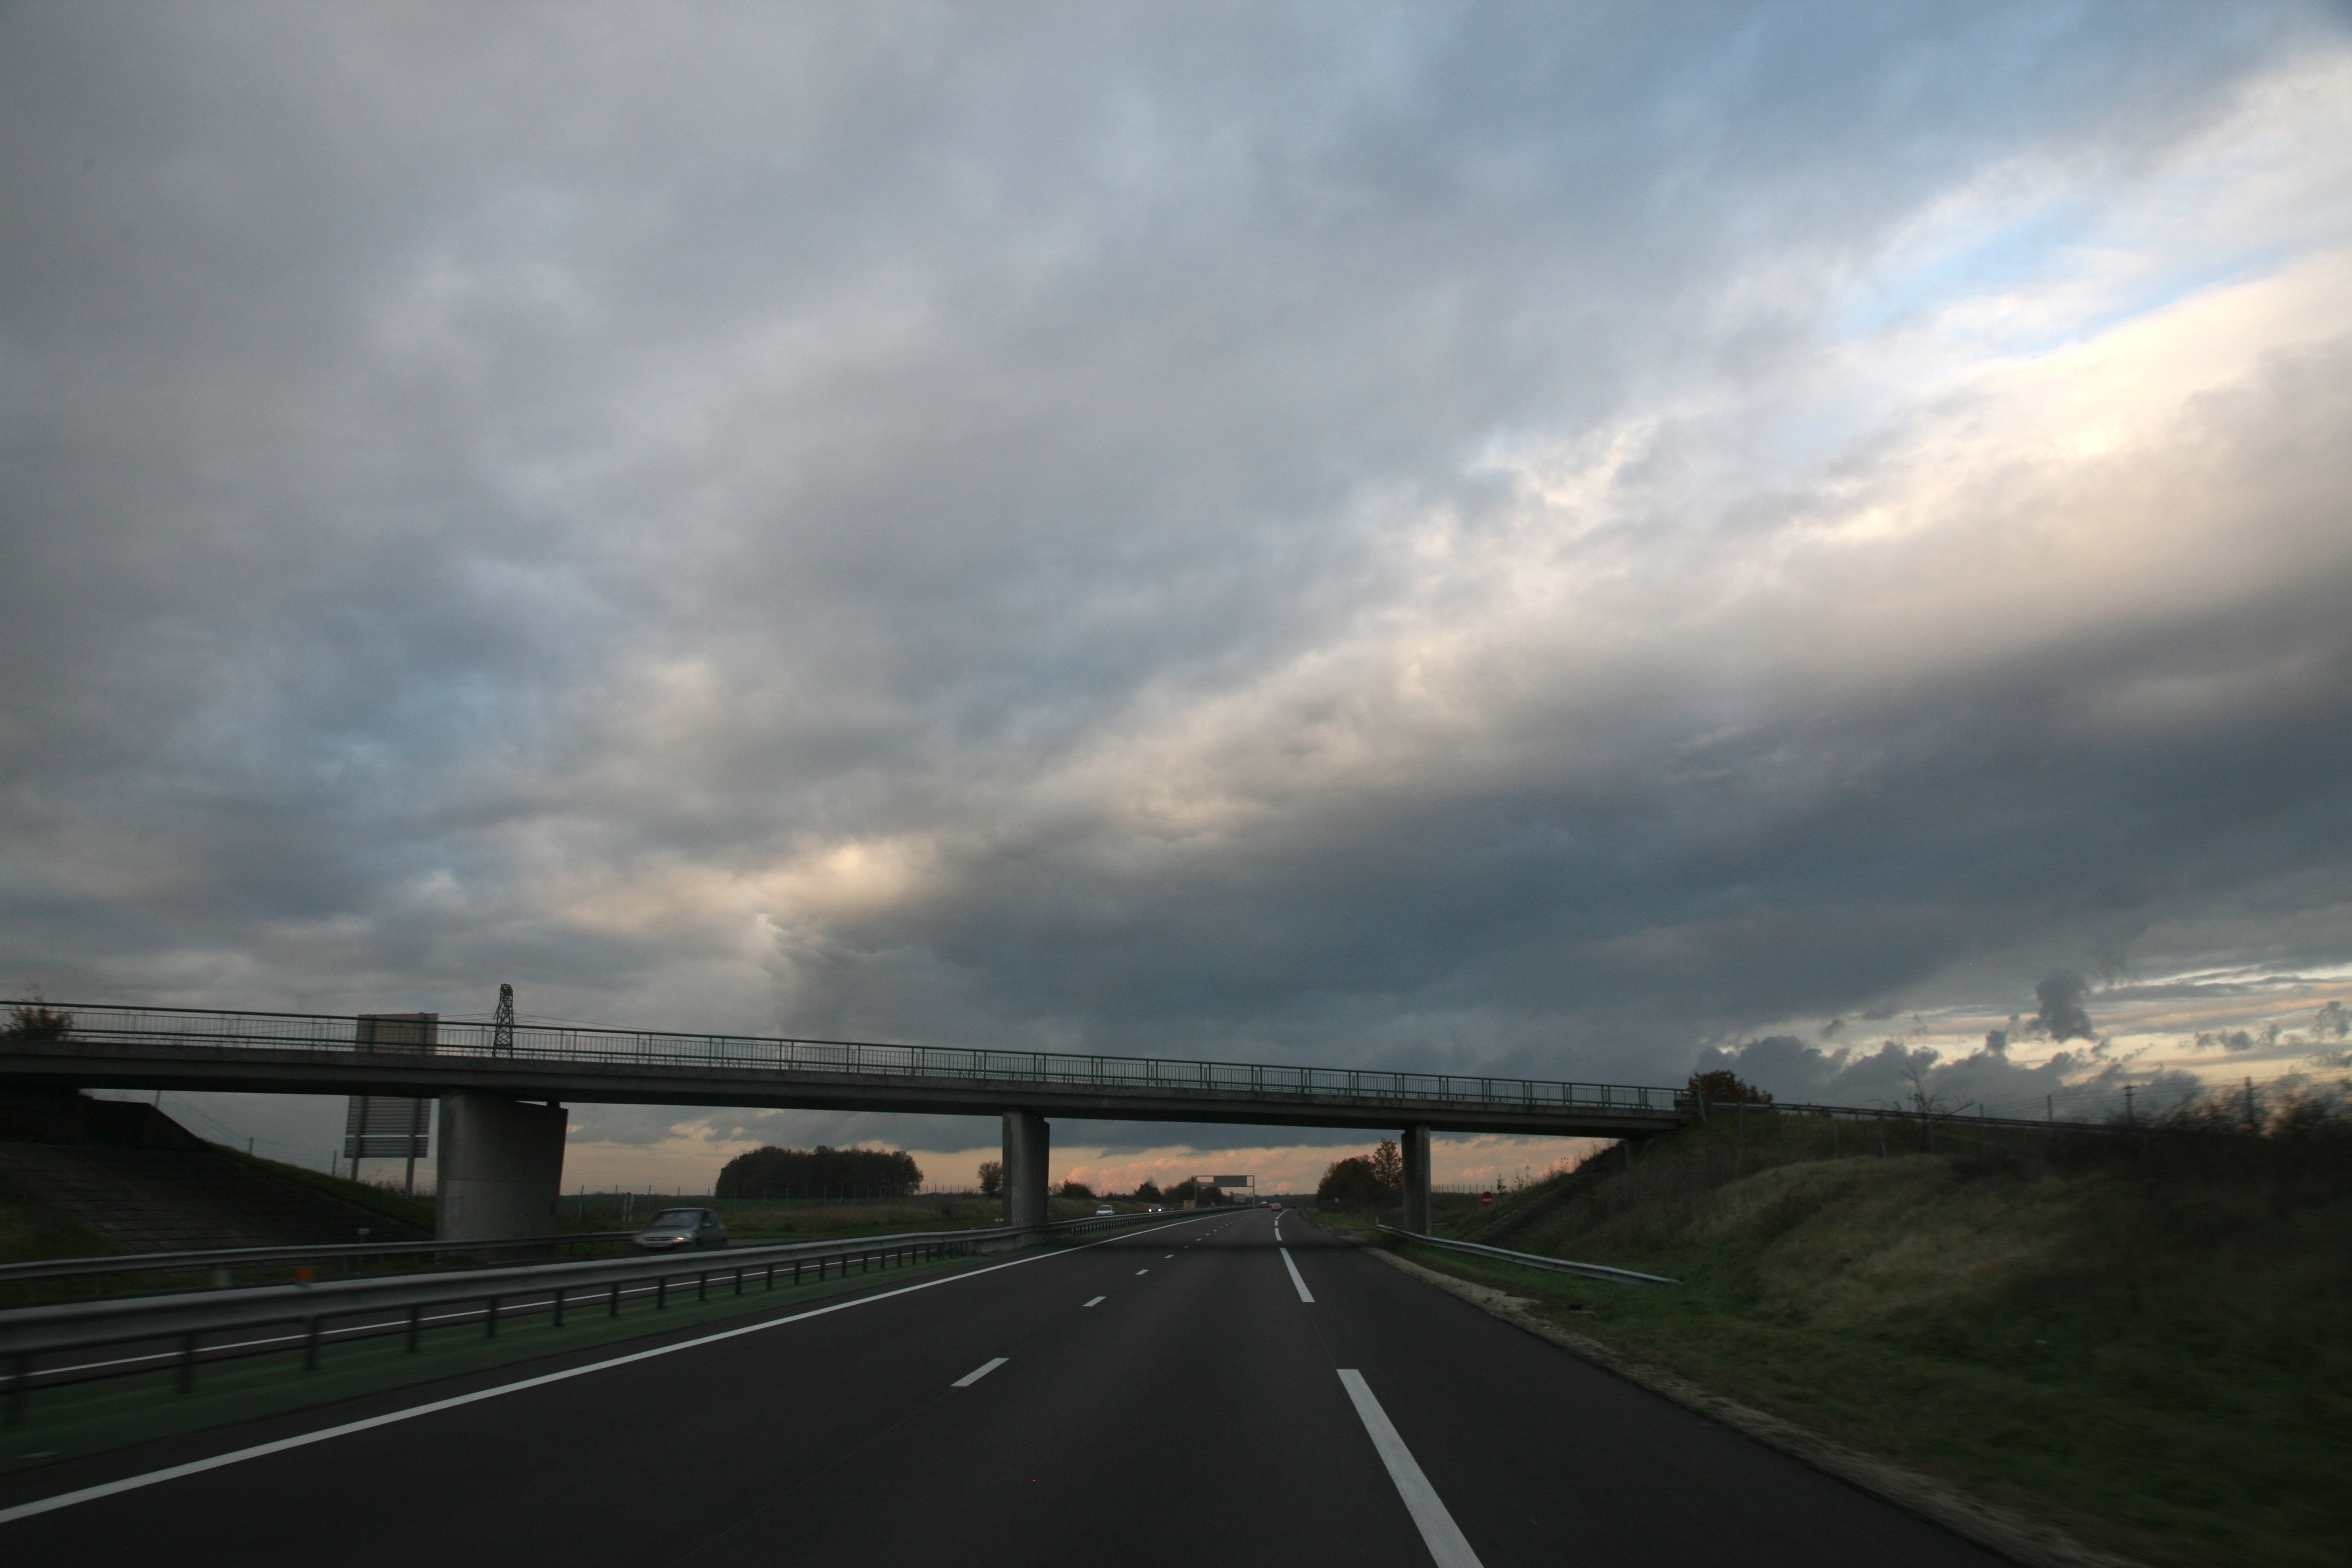
landscape, horizon, cloud, sky, road, highway, driving, dusk, france, route, road trip, paysage, nuage, infrastructure, paisaje, landschaft, nube, carretera, wolke, strase, nuvola, autostrada, landschap, snelweg, deweg, porcarretera, wolk, nonbuilding structure, controlled access highway